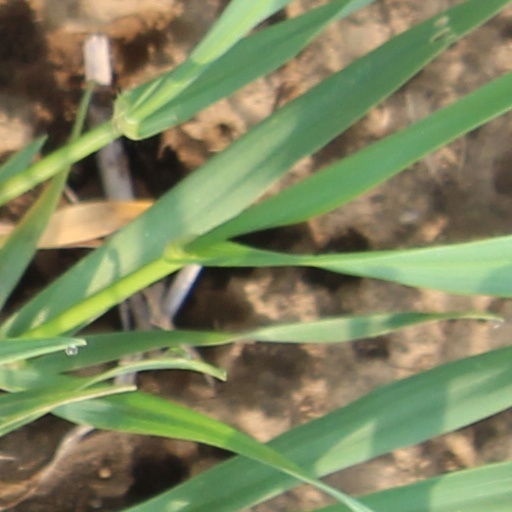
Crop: wheat